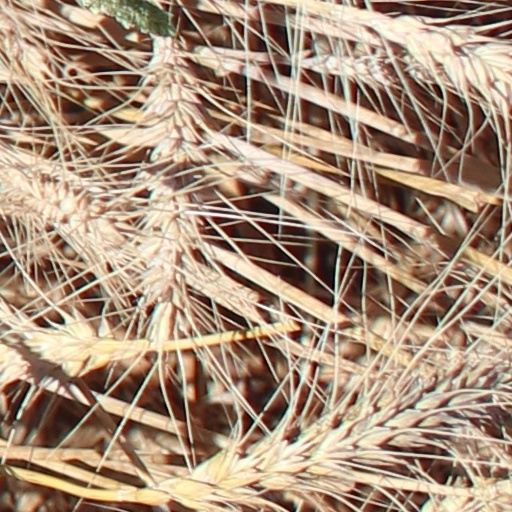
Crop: wheat